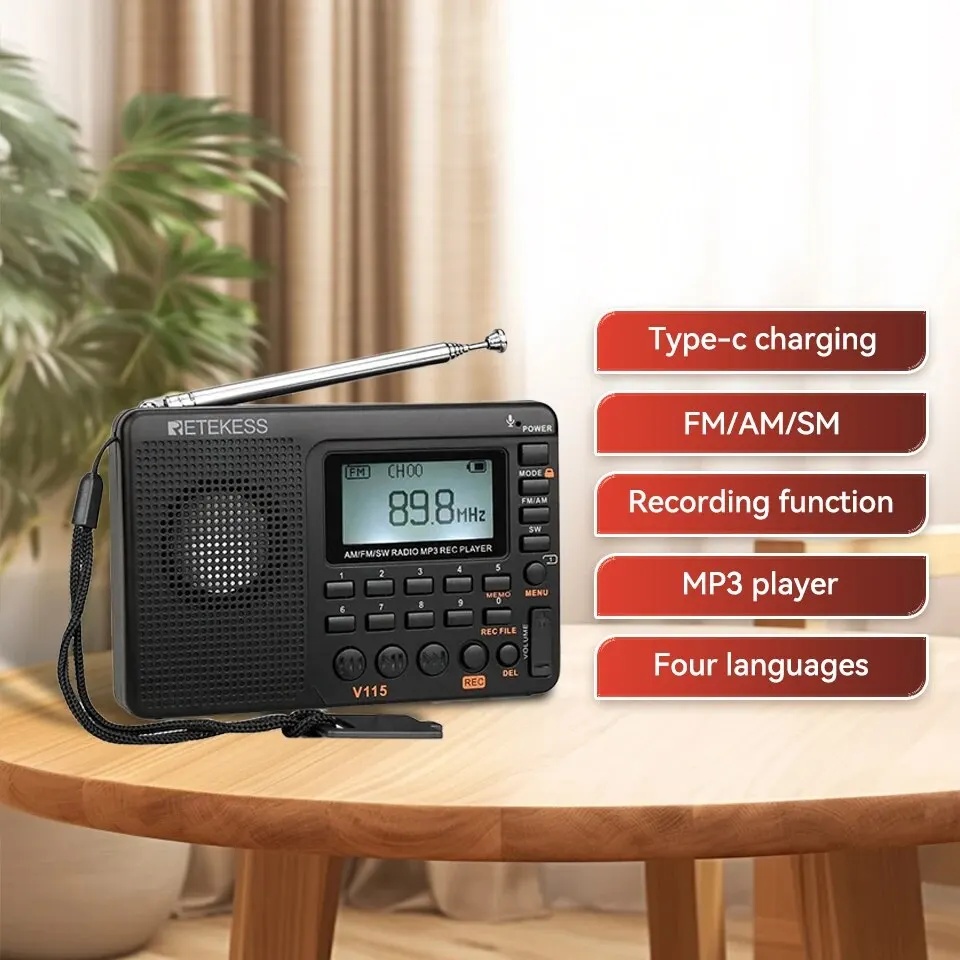
Rechargeable Shortwave FM AM SW Radio / USB Recorder / Speaker
Compact, versatile, and packed with features, Enjoy full-band FM/AM/SW radio, high-quality sound from the built-in speaker, and the convenience of a rechargeable battery. FM/AM/SW Bands : Tune into your favorite stations on the go. Rechargeable Battery : No more battery hassles—just recharge via USB. Built-In Speaker : Crisp, clear sound without the need for external speakers. TF Card Support : Expand your music library and play MP3s directly. Recording Function : Capture voice and radio broadcasts easily. Portable Design : Small enough to fit in your pocket, ideal for travel. Sleep Timer : Set and forget—perfect for bedtime listening. --- FM/AM/SW All Full Band: Portable radio with FM/AM/SW band functionality. This pocket-sized radio is not only battery-powered but also equipped with a voice recorder, rechargeable battery, and SD card support. With its bass sound quality, it makes for an excellent gift for seniors or anyone who appreciates quality sound on the go. Rechargeable Battery Pack: Forget about constantly replacing batteries. The radio comes with a rechargeable battery pack, eliminating the hassle of finding replacements. Simply recharge the radio using the included USB cable, whether from a computer or a phone adapter (not included). Built-In Speaker: Enjoy high-quality sound directly from the radio with its built-in speaker. No need for external speakers; immerse yourself in your favorite music or radio shows wherever you are. AM / FM Function: Easily tune into your preferred radio stations with the AM/FM functionality. With the option to set AM stepping, you can fine-tune your listening experience according to your preferences. Portable Design: Measuring only 4.7 x 3.1 x 0.8 inches, this portable radio is perfect for slipping into your shirt pocket or bag. Its compact size makes it ideal for travel, camping, hiking, or any on-the-go adventure. Support TF Card: Expand your music library with the support for TF cards up to 32GB. Play MP3 format music stored in your TF card directly on the radio, and save recordings directly to the card. (Note: TF card not included) Recording Function: Record your voice or radio broadcasts directly onto the radio using its digital bass radio with MIC recording and AUX line-in recording capabilities. Simply insert a TF card, and you're ready to capture your audio. MP3 Player: Utilize the radio as an MP3 player, supporting WMA/MP3 audio formats. Enjoy your favorite tunes in loop mode or connect a 3.5mm AUX input to use the radio as a speaker for other devices. 3.5mm TO Introduction: Connect the radio to other devices such as mobile phones or computers using an audio cable (not included). Use the radio's speaker function to amplify audio from external sources. Sleep Timer: Set a sleep timer for up to 90 minutes, allowing the radio to automatically shut off after the specified time. Perfect for bedtime listening or conserving battery life when not in use. Language Options: Choose from four system languages: English, Spanish and Russian, for a personalized user experience. SPECIFICATIONS Power Supply : Rechargeable Battery Pack Function : Built-In Speaker WIFI : No Bluetooth : No Dimensions (WxHxD) : 120 x 80 x 20mm / 4.7 x 3.1 x 0.8 inch Body Material : Plastic Screen : Yes Certification : FCC Type : AM / FM
Brand: Indigo-Deals
Category: Electronics > Audio > Audio Players & Recorders > Radios > Shortwave Radios